Hotham Heights

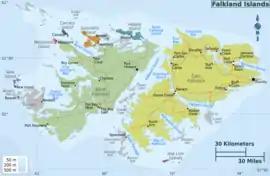
Location of Weddell Island in the Falkland Islands

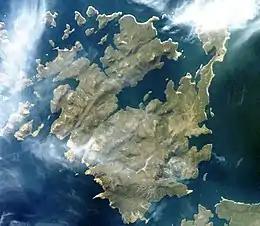
Satellite image of Weddell Island

Hotham Heights occupy the western interior of Weddell Island in the Falkland Islands. The feature extends in southwest–northeast direction and in southeast–northwest direction, rising to at Chatham Hill. Hotham Heights are centred at .